Stockton, Wiltshire

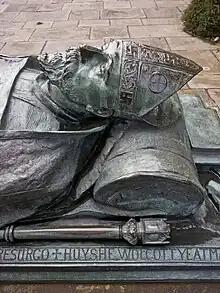
Effigy of Bishop Huyshe Wolcott Yeatman-Biggs, Coventry Cathedral

Stockton House, a Grade I listed country house to the north of the west end of the village, was built by John Topp in the 1580s, after his purchase of the manor.